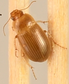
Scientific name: Amara quenseli
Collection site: Onaqui NEON (ONAQ), plot ONAQ_016